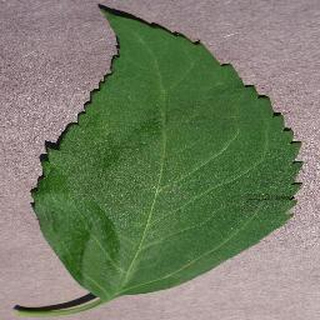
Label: healthy_cherry